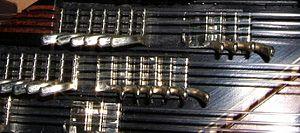
Le kanoun, aussi appelé « kanonaki » ou « kalong », est un instrument à cordes pincées de la famille des cithares sur table, très répandu dans le monde arabe, le monde iranien, en Asie du Sud-Ouest ainsi qu'en Grèce et dans le Turkestan, à ne pas confondre avec le santour, dont les cordes sont frappées. Son nom dériverait du grec « κανών », qui était aussi le nom donné à un instrument monocorde destiné à l’étude des intervalles en musique et connu déjà de Pythagore.